VRC-30

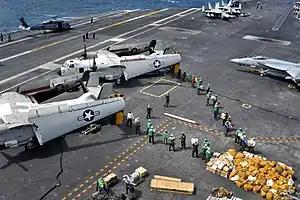
C-2As are unloaded aboard USS "George Washington" in 2011.

The squadron supported Operation Iraqi Freedom and Operation Enduring Freedom and also earned the Battle Efficiency Award in 2002 and 2003. In 2004 VRC-30 ended the C-12 operations.